Firefighter

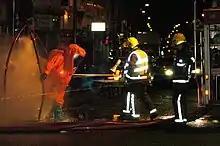
Decontamination after a chemical spill

Firefighters rescue persons from confinement or dangerous situations such as burning buildings and crashed vehicles. Complex, infrequent situations requiring specialized training and equipment include rescues from collapsed buildings and confined spaces. Many fire departments, including most in the United Kingdom, refer to themselves as a "fire and rescue service" for this reason. Large fire departments, such as the New York City Fire Department and London Fire Brigade, have specialist teams for advanced technical rescue. As structure fires have been in decline for many years in developed countries such as the United States, rescues other than fires make up an increasing proportion of their firefighters' work.